1914 Saint John street railway strike

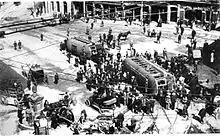
The aftermath of the riot, photographed the next morning. Mayor Frink had read the Riot Act from the stone fountain in the bottom left.

By 9, Mayor James Frink had made the decision to read the Riot Act to the crowd, which ignored him. The local police immediately requested backup in the form of a detachment of the Royal Canadian Dragoons, who charged the crowd on horseback, beating the crowd with their ceremonial swords. Again, the crowd repulsed this attack, with injuries among the crowd and dragoons both, with the "Globe" later referring to the attack as "vicious". Incensed, the crowd overturned nearby trolley cars, then proceeded to the headquarters of the St. John Railway Company, smashing windows and shutting down the city's electrical generators. The emboldened crowd advanced to the car sheds to set fire to them, but were driven off by armed Pinkerton and Thiel strikebreakers, who fired on the crowd. Meanwhile, the mayor called up five hundred militiamen who stood guard overnight, though by then the crowd had dispersed. By evening, however, crowds had reappeared and hampered trolley services from operating again, with stones and other projectiles thrown and the non-union trolley crews abandoning their cars to be towed back to their car barns under militia protection.